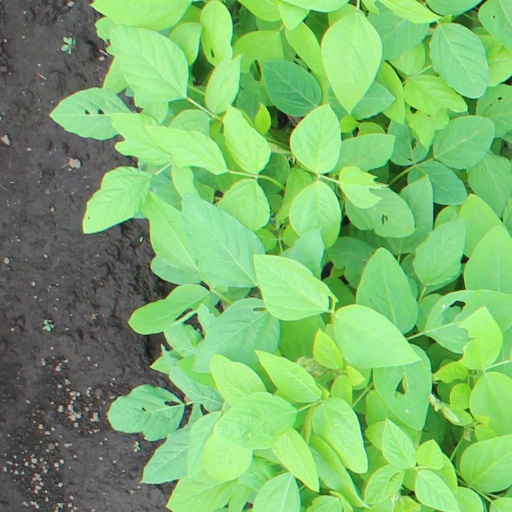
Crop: soybean